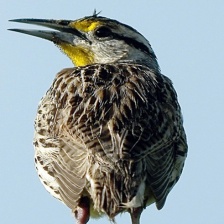
Species: EASTERN MEADOWLARK
Scientific name: STURNELLA MAGNA